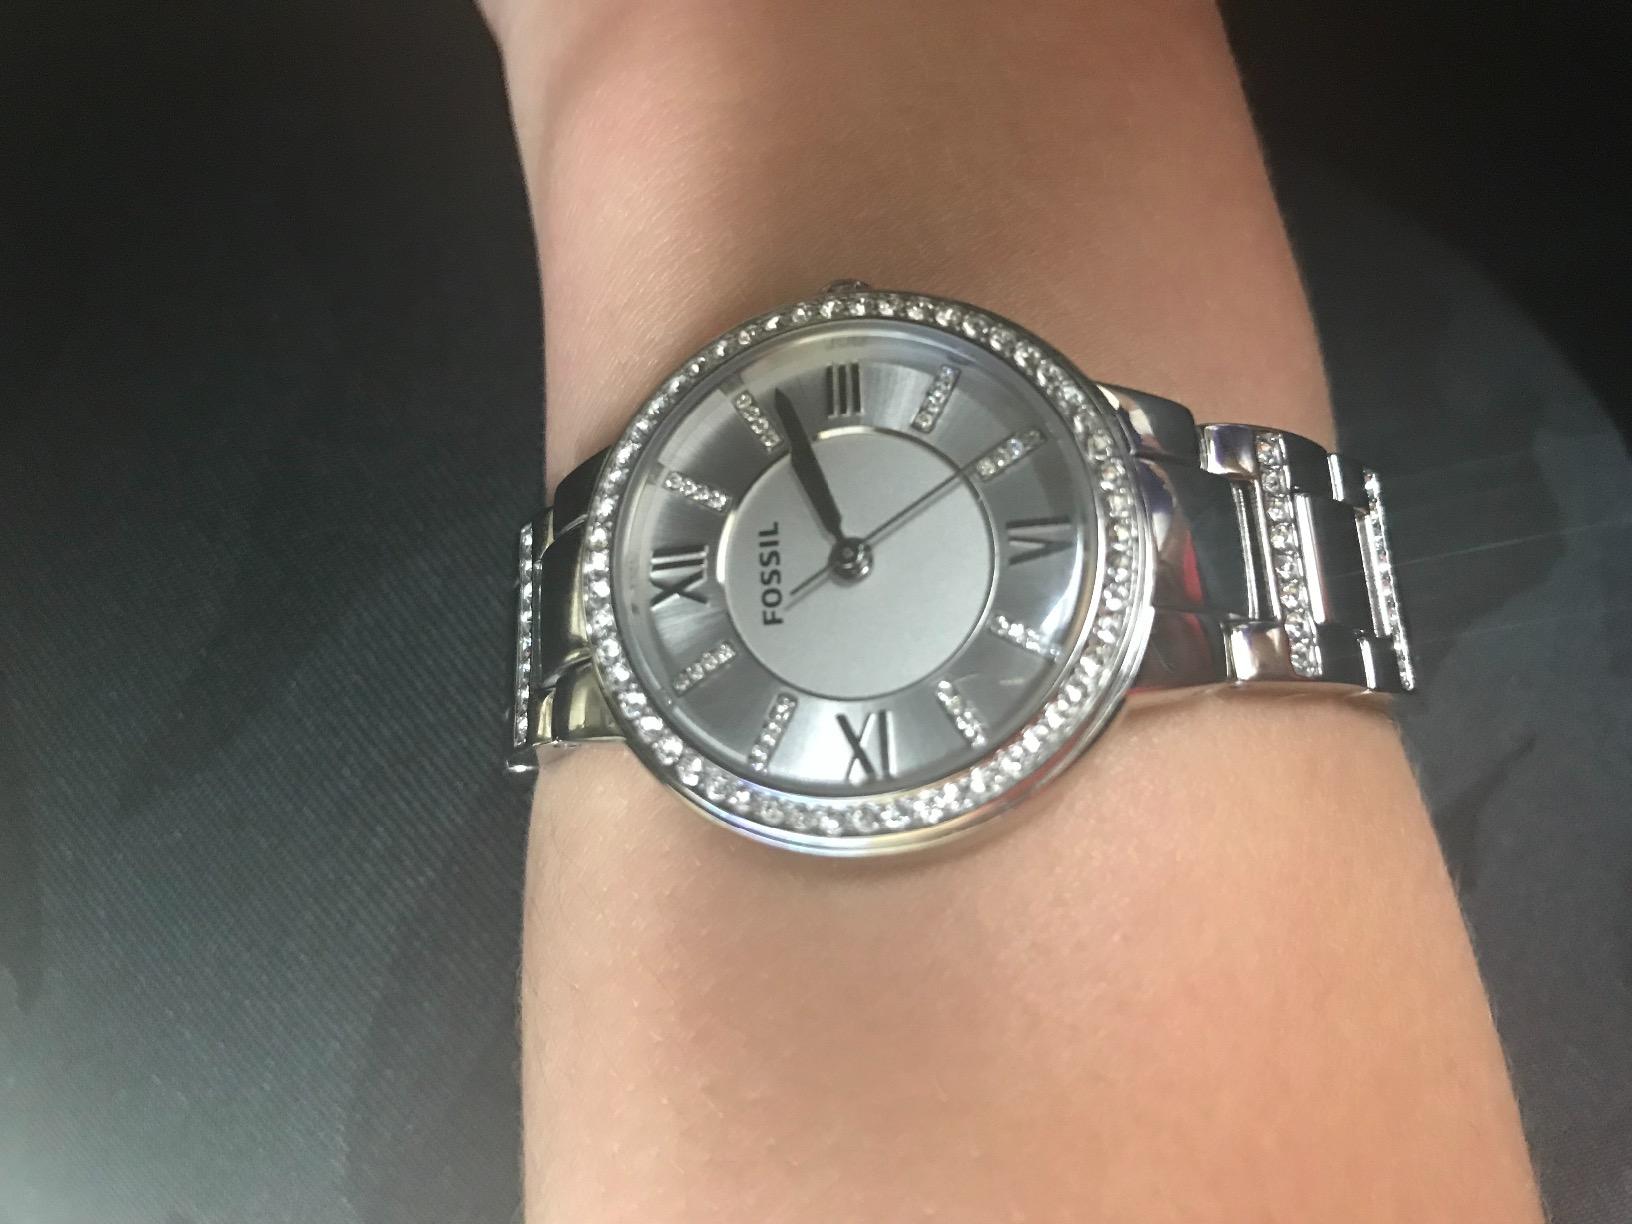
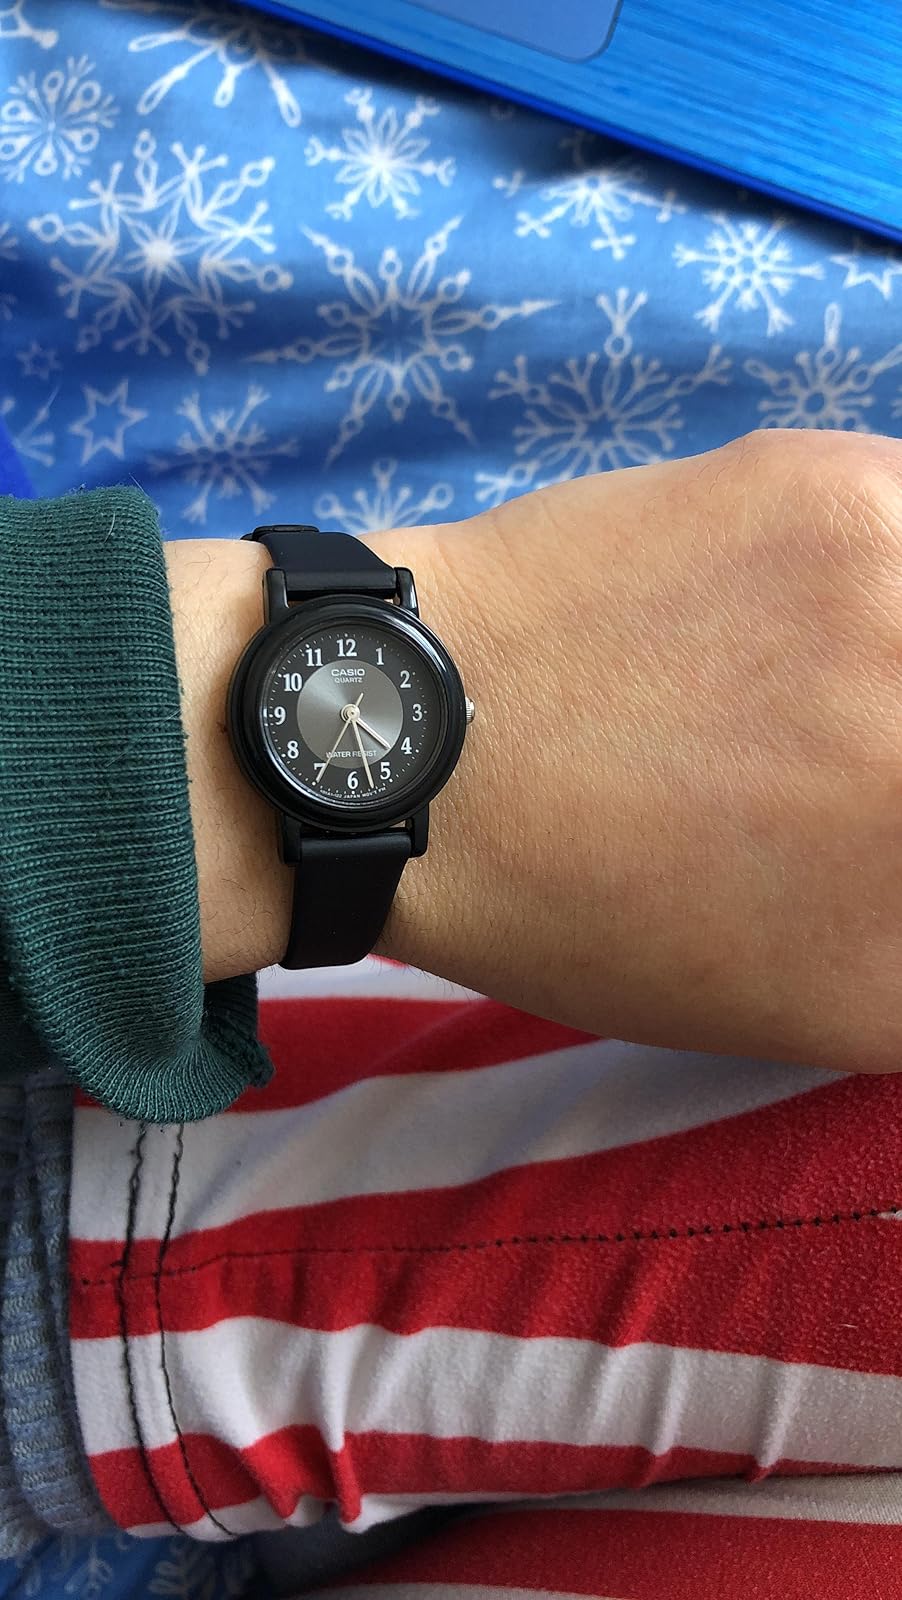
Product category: accessories_watch
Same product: no